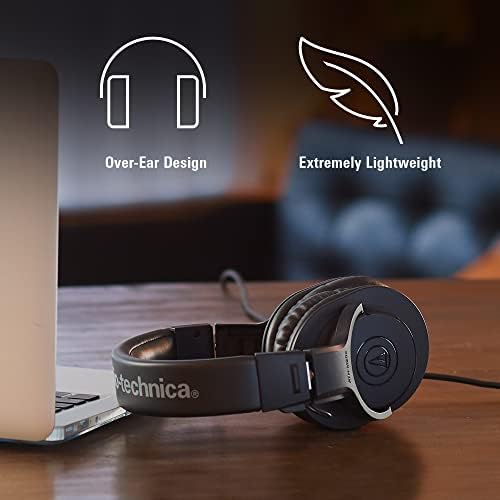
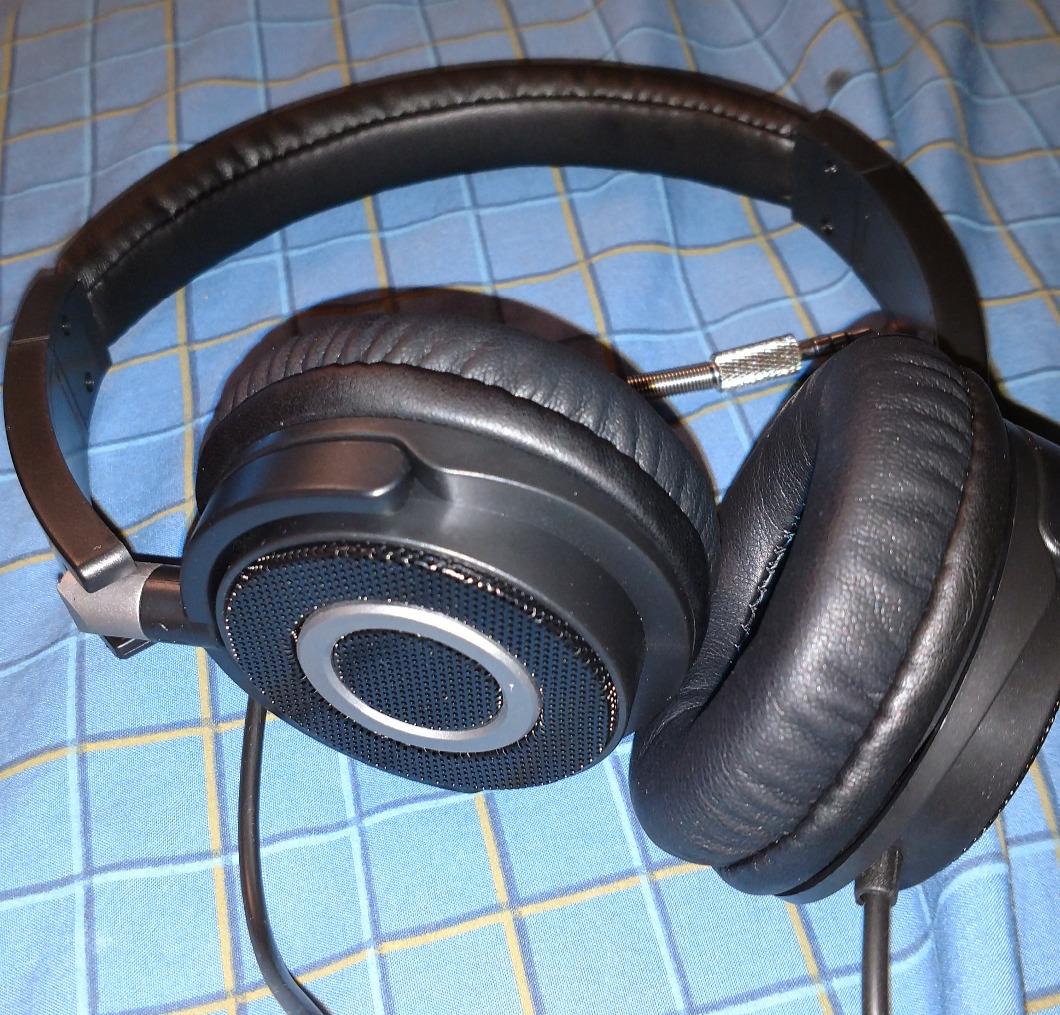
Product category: headphones
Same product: no